Subaru Legacy (seventh generation)

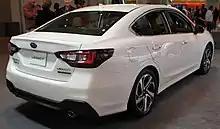
Rear view

The seventh-generation Legacy was moved to the Subaru Global Platform (SGP), which was stiffer for torsional rigidity compared to the previous generation Legacy. Its exterior styling was similar to the previous generation model, but the headlights and the taillights are slightly restyled. The interior now features an 11.6-inch touchscreen on all trims except the base model, which has two 7-inch displays. The screens are manufactured by Denso and shared with the Toyota Prius Prime. There are two separate Denso processors, one drives the infotainment system while the other operates critical vehicle functions.